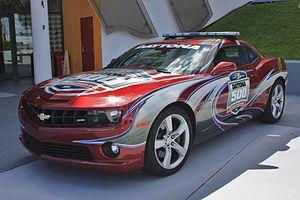
La voiture de sécurité est un véhicule qui sert à neutraliser le déroulement d'une compétition automobile. En cas d'accident, de débris sur le circuit ou de conditions météorologiques trop dangereuses, elle entre en piste et se place devant le leader pour ralentir le peloton. Cela permet aux commissaires d'intervenir en toute sécurité pour nettoyer la piste, évacuer une voiture accidentée ou encore aux médecins de porter secours à un pilote blessé.